Nomen illegitimum

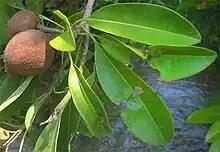
"Achras sapota" is both a "Nomen illegitimum" and a "nomen superfluum" and is properly called "Manilkara zapota"

Nomen illegitimum (Latin for illegitimate name) is a technical term used mainly in botany. It is usually abbreviated as nom. illeg. Although the International Code of Nomenclature for algae, fungi, and plants uses Latin terms as qualifiers for taxon names (e.g. "nomen conservandum" for "conserved name", and "nomen superfluum" for "superfluous name"), the definition of each term is in English rather than Latin. The Latin abbreviations are widely used by botanists and mycologists.